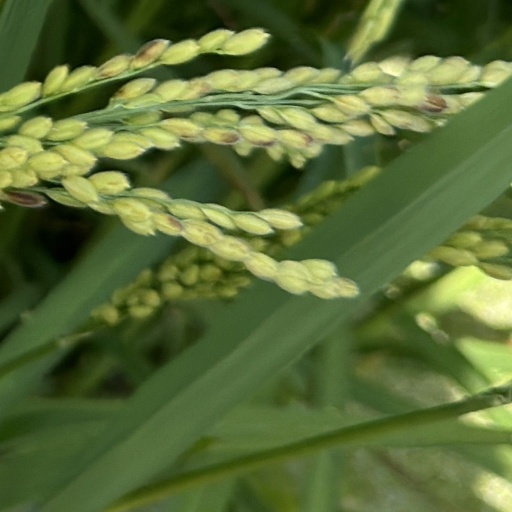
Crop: rice